Killer Kowalski

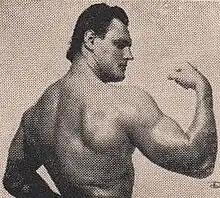
Kowalski in 1951

On October 15, 1952, in a match in Montreal versus Yukon Eric, Kowalski ripped off a part of Yukon Eric's ear while performing a knee drop. In reality, Eric's ears were already badly cauliflowered due to years of abuse and the injury was an accident, but it fortified Kowalski as being a ruthless villain who gleefully maims his opponents. Kowalski attempted to visit his opponent in the hospital and began laughing along with Eric at how silly the bandages looked, with Kowalski recalling years later, "I swear, the first thing I thought of was Humpty Dumpty on the wall. Yukon Eric looked at me, shook his head, and smiled. I started laughing and he laughed, too." When the incident was reported in the paper the next day, it stated that Kowalski showed up at the hospital and laughed "at" his victim rather than "with" him, furthering Kowalski's image as a heel. The incident sparked a long-running series of grudge matches between the two wrestlers which took place throughout North America. By the time the feud had run out of steam several years later, Yukon Eric joked to Kowalski about the small size of an audience, "God, that's a lousy house. I might have to sacrifice another ear."